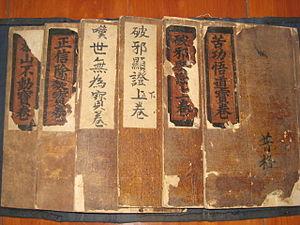
Le courant religieux Luo ou Luoïsme 羅教 est un ensemble de sectes syncrétistes chinoises dont les fondateurs se réclament de Luo Qing 羅清, qui fonda à la fin du XVᵉ siècle l’École du non-agir, Wuweiisme 無為教, d’inspiration bouddhiste, ou de l’un de ses disciples ou héritiers. L’école fut au départ bien acceptée des autorités et des classes supérieures car assimilée au bouddhisme orthodoxe, malgré les critiques de certains moines. Cependant, les sectes Luo finirent par être vues avec méfiance par les autorités bien qu’elles aient suscité peu de rébellions, au contraire du Lotus blanc. Le courant fit l’objet de plusieurs interdictions dès 1584, ce qui ne l’empêcha pas de s’étendre, particulièrement au XVIIIᵉ siècle grâce aux convoyeurs du Grand Canal.